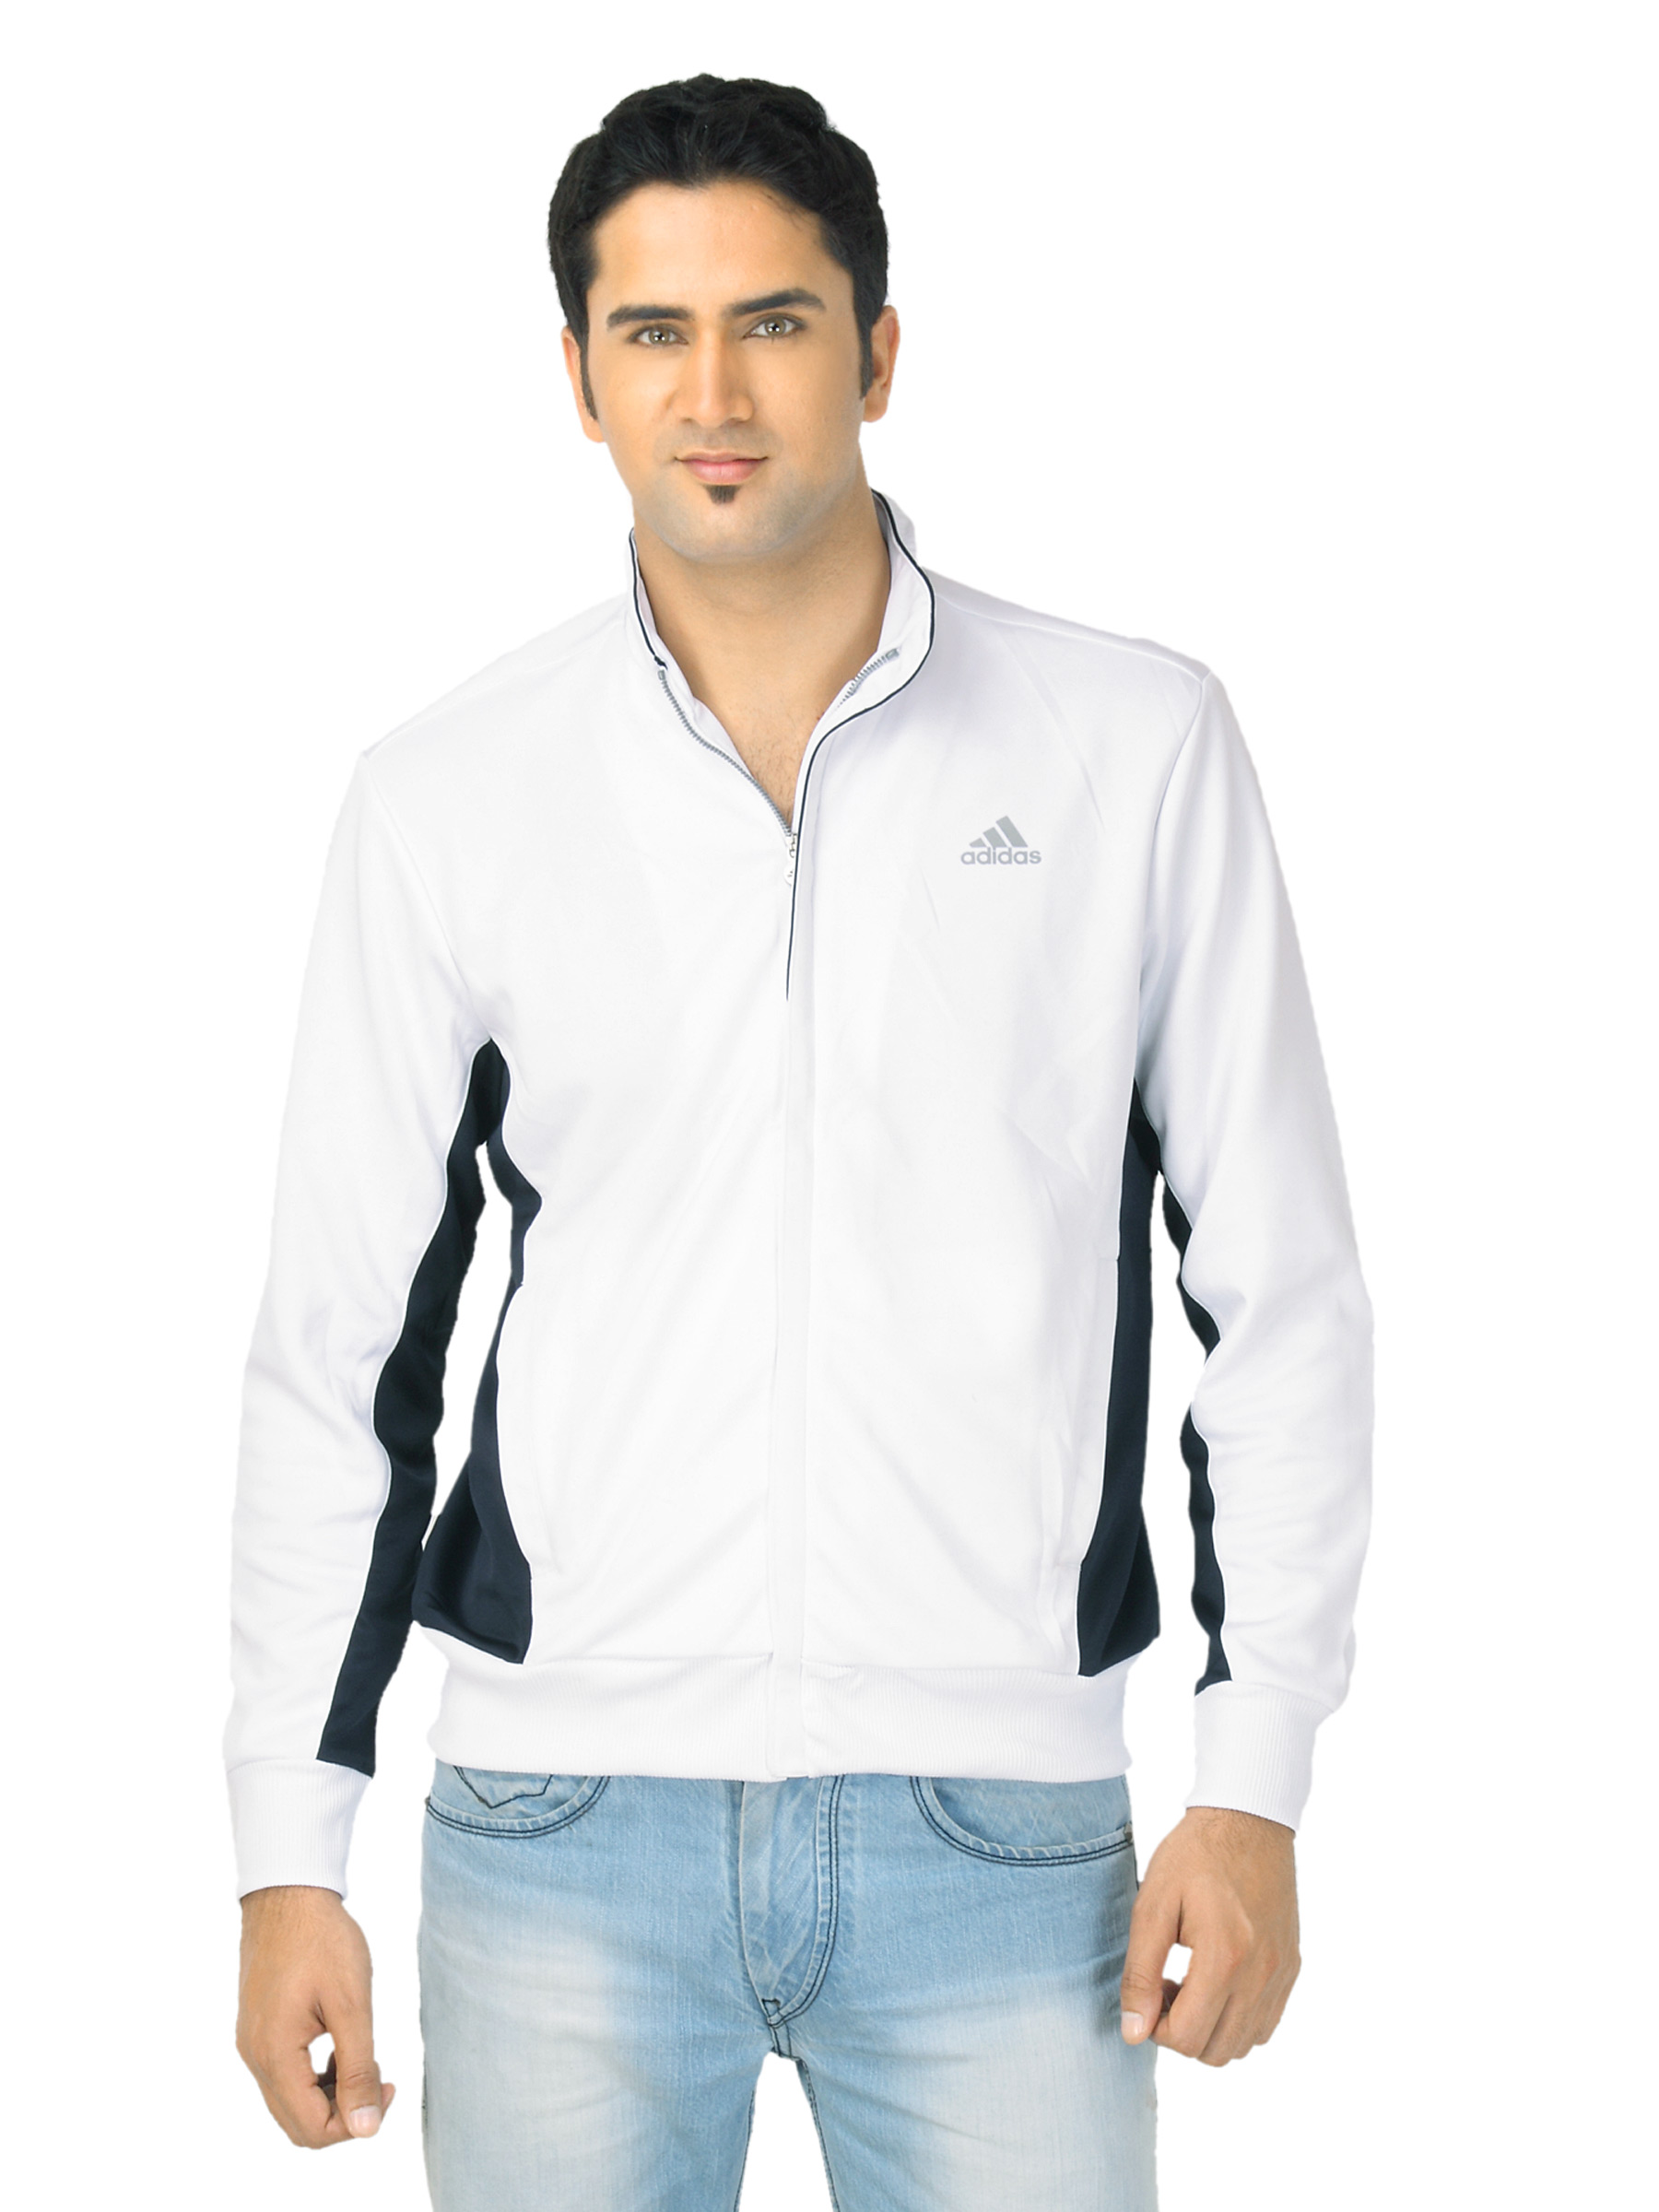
ADIDAS Men Solid White Jacket
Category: Apparel / Topwear / Jackets
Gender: Men
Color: White
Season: Fall 2011
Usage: Sports